Marlbrook (house)

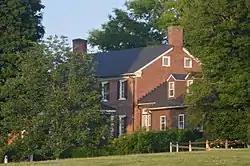
Front and western side

Marlbrook, also known as Cherry Hill, is a historic home located near Glasgow, Rockbridge County, Virginia. The oldest section dates to about 1766, and is a two-story, five-bay Late Georgian style brick farmhouse with a -story brick east wing and a balancing frame west wing. The east wing was added in 1804 and the west wing in the 1990s. The property also includes the contributing log spring house, cistern (1870s), barn, tenant house (1945), and garage / workshop (1945).